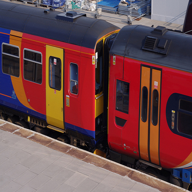
Vehicle type: Trains